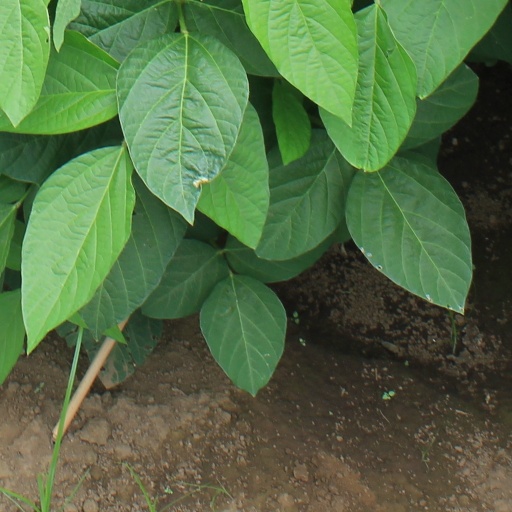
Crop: soybean